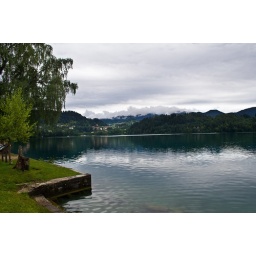
clouds over the mountains